The New Tomorrow

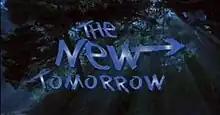
Opening credits

The New Tomorrow is a New Zealand–based television series produced by Cloud 9 Screen Entertainment Group in association with Channel 5 and is a sequel to the series "The Tribe". The show was created by Raymond Thompson and premiered on 17 September 2005 on the Seven Network in Australia.